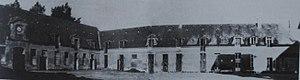
La basse cour des communs de Bois-le-Vicomte. Coll. Part.
Le château de Bois-le-Vicomte était un château, aujourd'hui détruit, situé sur l'actuelle commune de Mitry-Mory. Il a notamment appartenu au cardinal de Richelieu.